David Copperfield

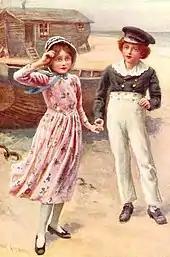
David and Emily on the beach at Yarmouth, by Harold Copping.

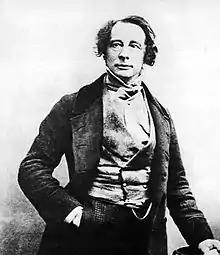
Charles Dickens in 1850

Between 1845 and 1848, Dickens wrote fragments of autobiography, excerpts of which he showed to his wife and John Forster. Then in 1855 he made an attempt at revising it. This was a failure because, as he tells his first love Maria Beadnell (now Mrs Winter), when he began dealing with his youthful love for her, "I lost courage and burned the rest". Paul Schlicke points out that in fact not all the pages have gone through the flames and that, as Dickens began writing "David Copperfield" some pages were unearthed. Proof of this is found in the eleventh chapter of the novel: "I begin Life on my own Account and don't like it", where the story of Dickens's experience at the Warren Shoe Factory is told almost verbatim, with the only change, "Mr Micawber" instead of "my father". John Forster also published substantial extracts relating to this period in Dickens's biography, including a paragraph devoted to Wellington House College, which corresponds with the second stage of childhood recounted in the novel. Thus Dickens looks back on his painful past, already evoked by the martyrdom of Little Paul in "Dombey and Son", though voiced by an omniscient narrator in that earlier novel. Until Forster published his biography of Dickens in 1872–1874, no one knew that Dickens had worked in a factory as a child, not even his wife, until Dickens wrote it down and gave the papers to Forster in 1847. The first generations of readers did not know this part of David Copperfield's story began like an incident in the author's life.